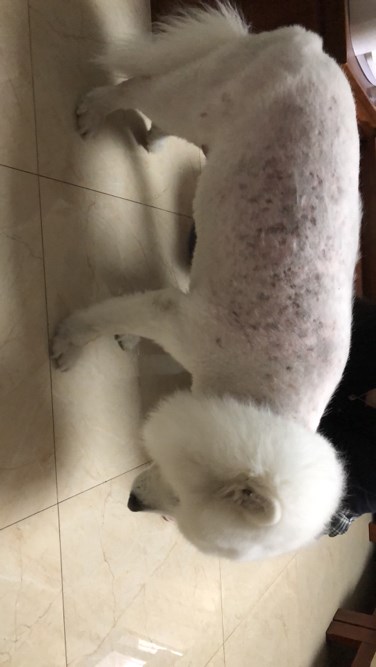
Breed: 2192-n000088-Samoyed